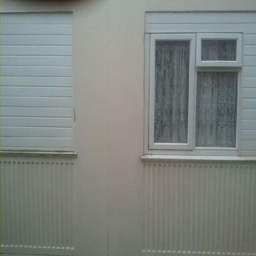
view from window - where 's the sea ?